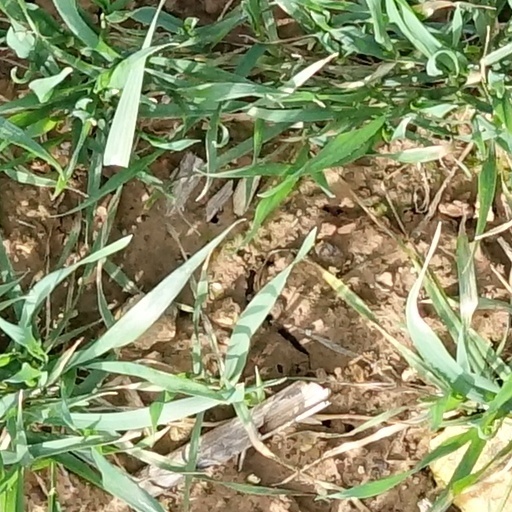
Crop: wheat